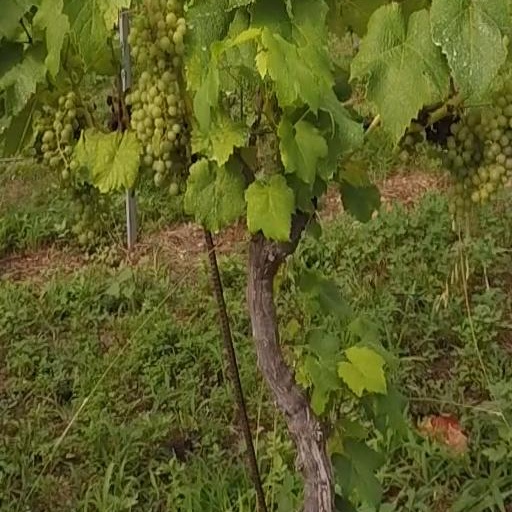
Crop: grape